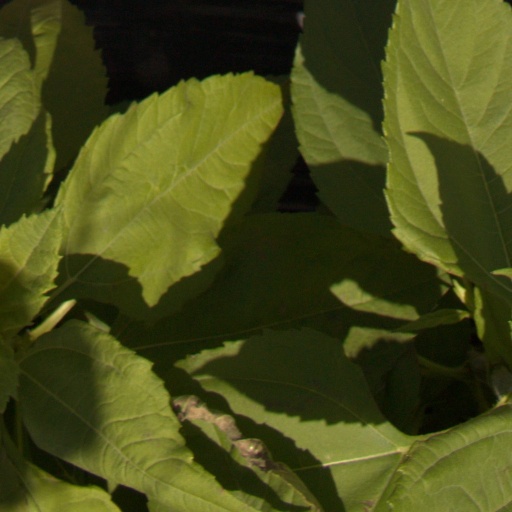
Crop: Jerusalem artichoke